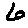
Label: 6